Castle Bromwich Aerodrome

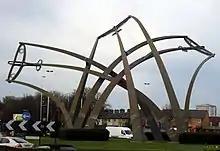
The Sentinel sculpture

From 1920, and every year into the 1930s, the British Industries Fair (the forerunner of the National Exhibition Centre), was held in buildings built on land adjacent to the aerodrome and Castle Bromwich railway station.